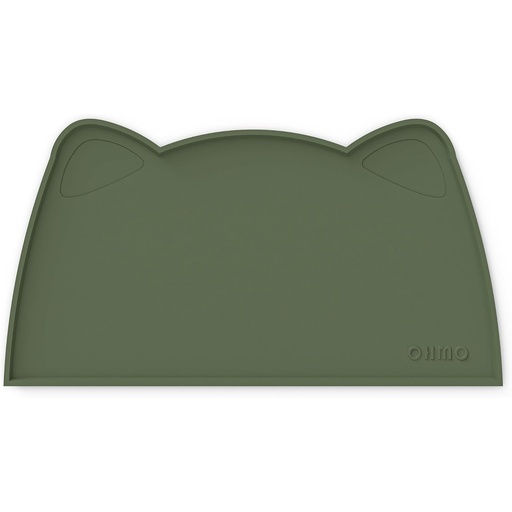
OHMO - Cat Food Mat, Silicone Pet Feeding Mat for Floor Non-Skid Waterproof Dog Water Bowl Tray, Easy to Clean Pet Placemat
Overview Material : Silicone Color : Camouflage Green Brand : OHMO Product Care Instructions : Dishwasher Safe Pattern : Solid About this item Premium Silicone Mat: It is safe for your dogs or cats, compatible with water fountain No Mess: 0.25 inch Raised outer lip prevents food & water from spilling onto floor Anti-slip for secure placement, it won't slide to scare your pets and mess your floor Waterproof Pet Feeding Mat: easy to clean and dry quickly. Dishwasher safe, Flexible the size is 20*12inch, suitable for small & medium dogs, cats and more; it is soft and flexible to roll up, which make it easy to store or take it for travel
Brand: OHMO
Category: Animals & Pet Supplies > Pet Supplies > Pet Bowl Mats